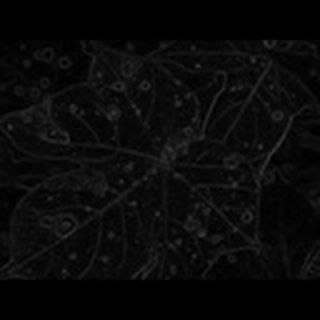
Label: cotton_target_spot